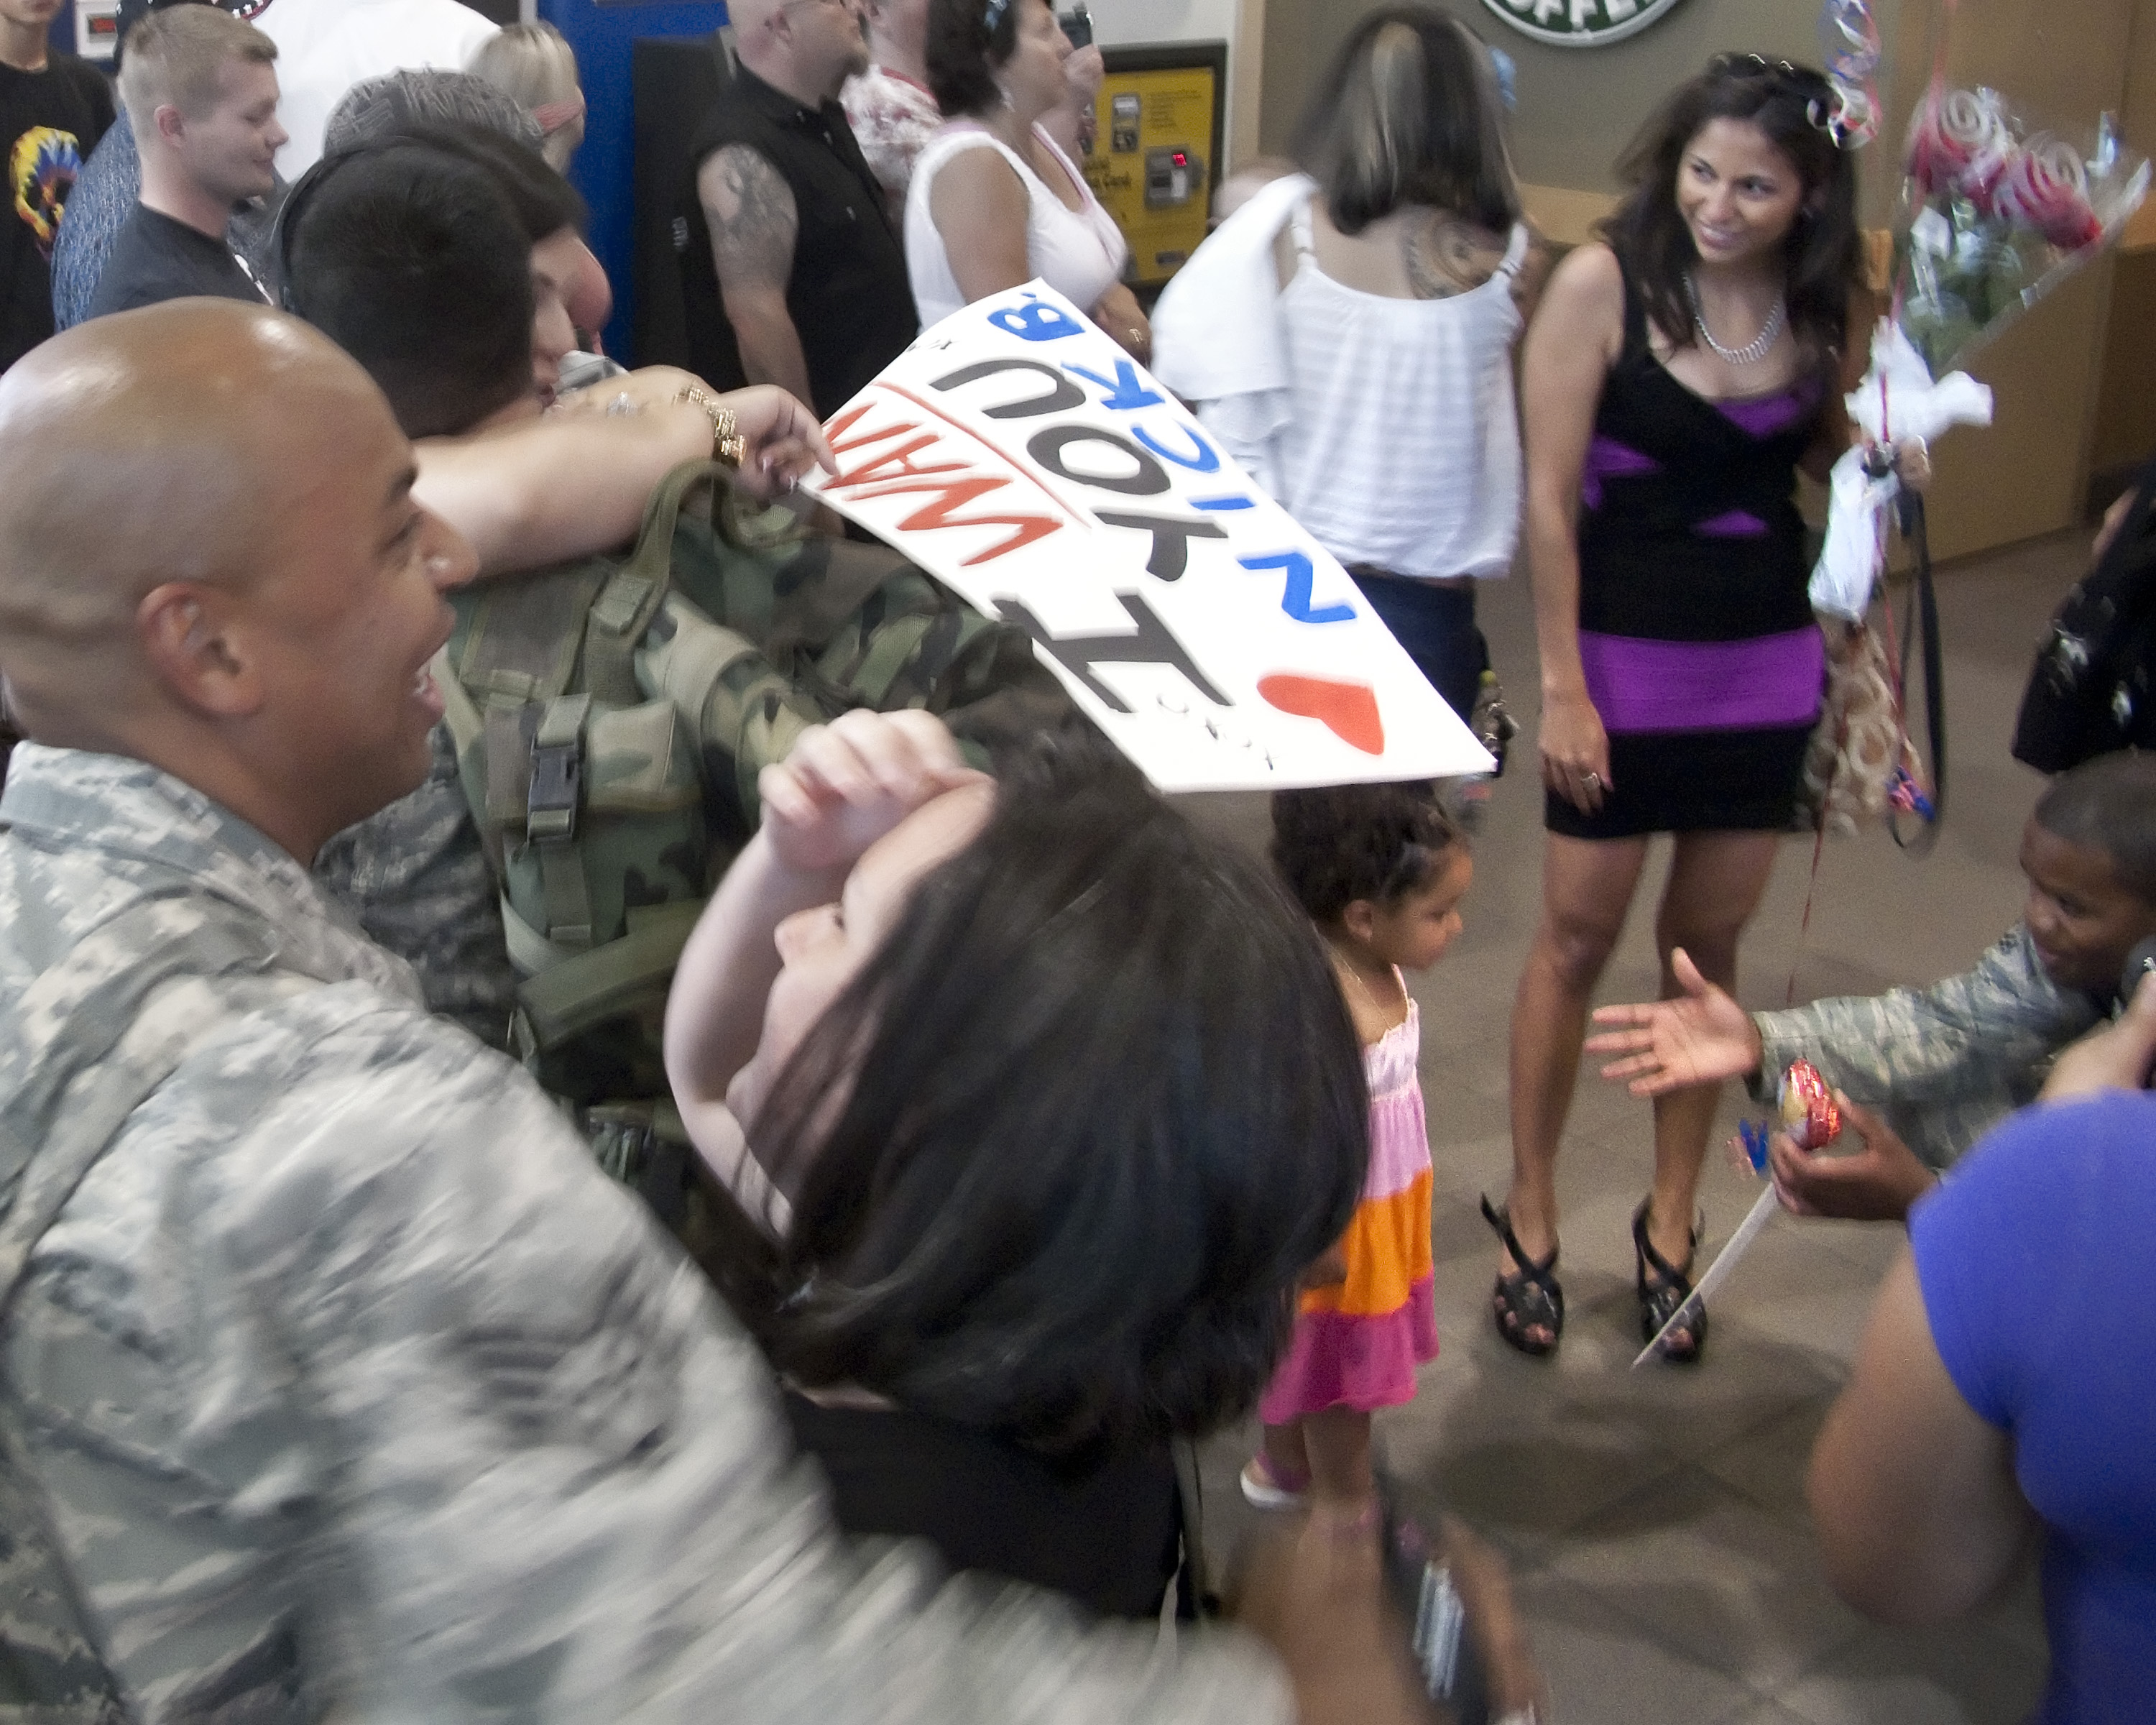
person, crowd, welcomehome, airman, airforcereserve, troopsreturn, homecoming, homefromiraq